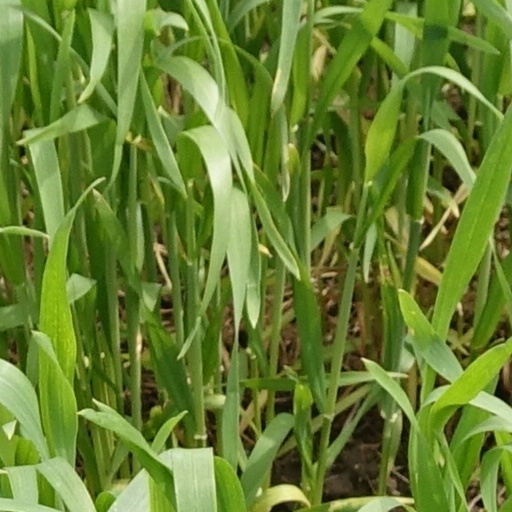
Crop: wheat